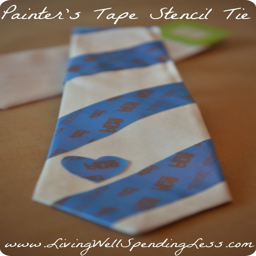
diy striped tie for person using painter 's tape !